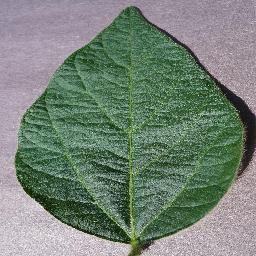
Label: Soybean___healthy